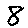
Label: 8